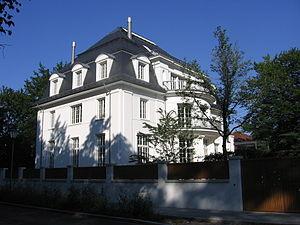
Klaus Heinrich Thomas Mann, né le 18 novembre 1906 à Munich, mort le 21 mai 1949 à Cannes, est un écrivain allemand. Il est le fils de l'écrivain Thomas Mann, le neveu de Heinrich Mann et le frère, entre autres, d'Erika et Golo Mann.